Falkenstein Castle (Pfronten)

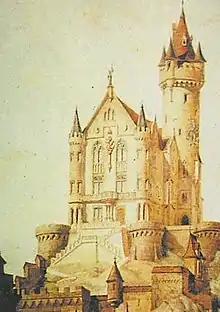
The "robber knight castle" of the Regensburg councilor Max Schultze that would probably have been built on the Falkenstein had the early death of the monarch not prevented the further expansion of the project

Ludwig died in 1886 before work on the castle proper could begin, and the many plans for Falkenstein were permanently abandoned. The ruin of Castrum Pfronten on the building site was never demolished.